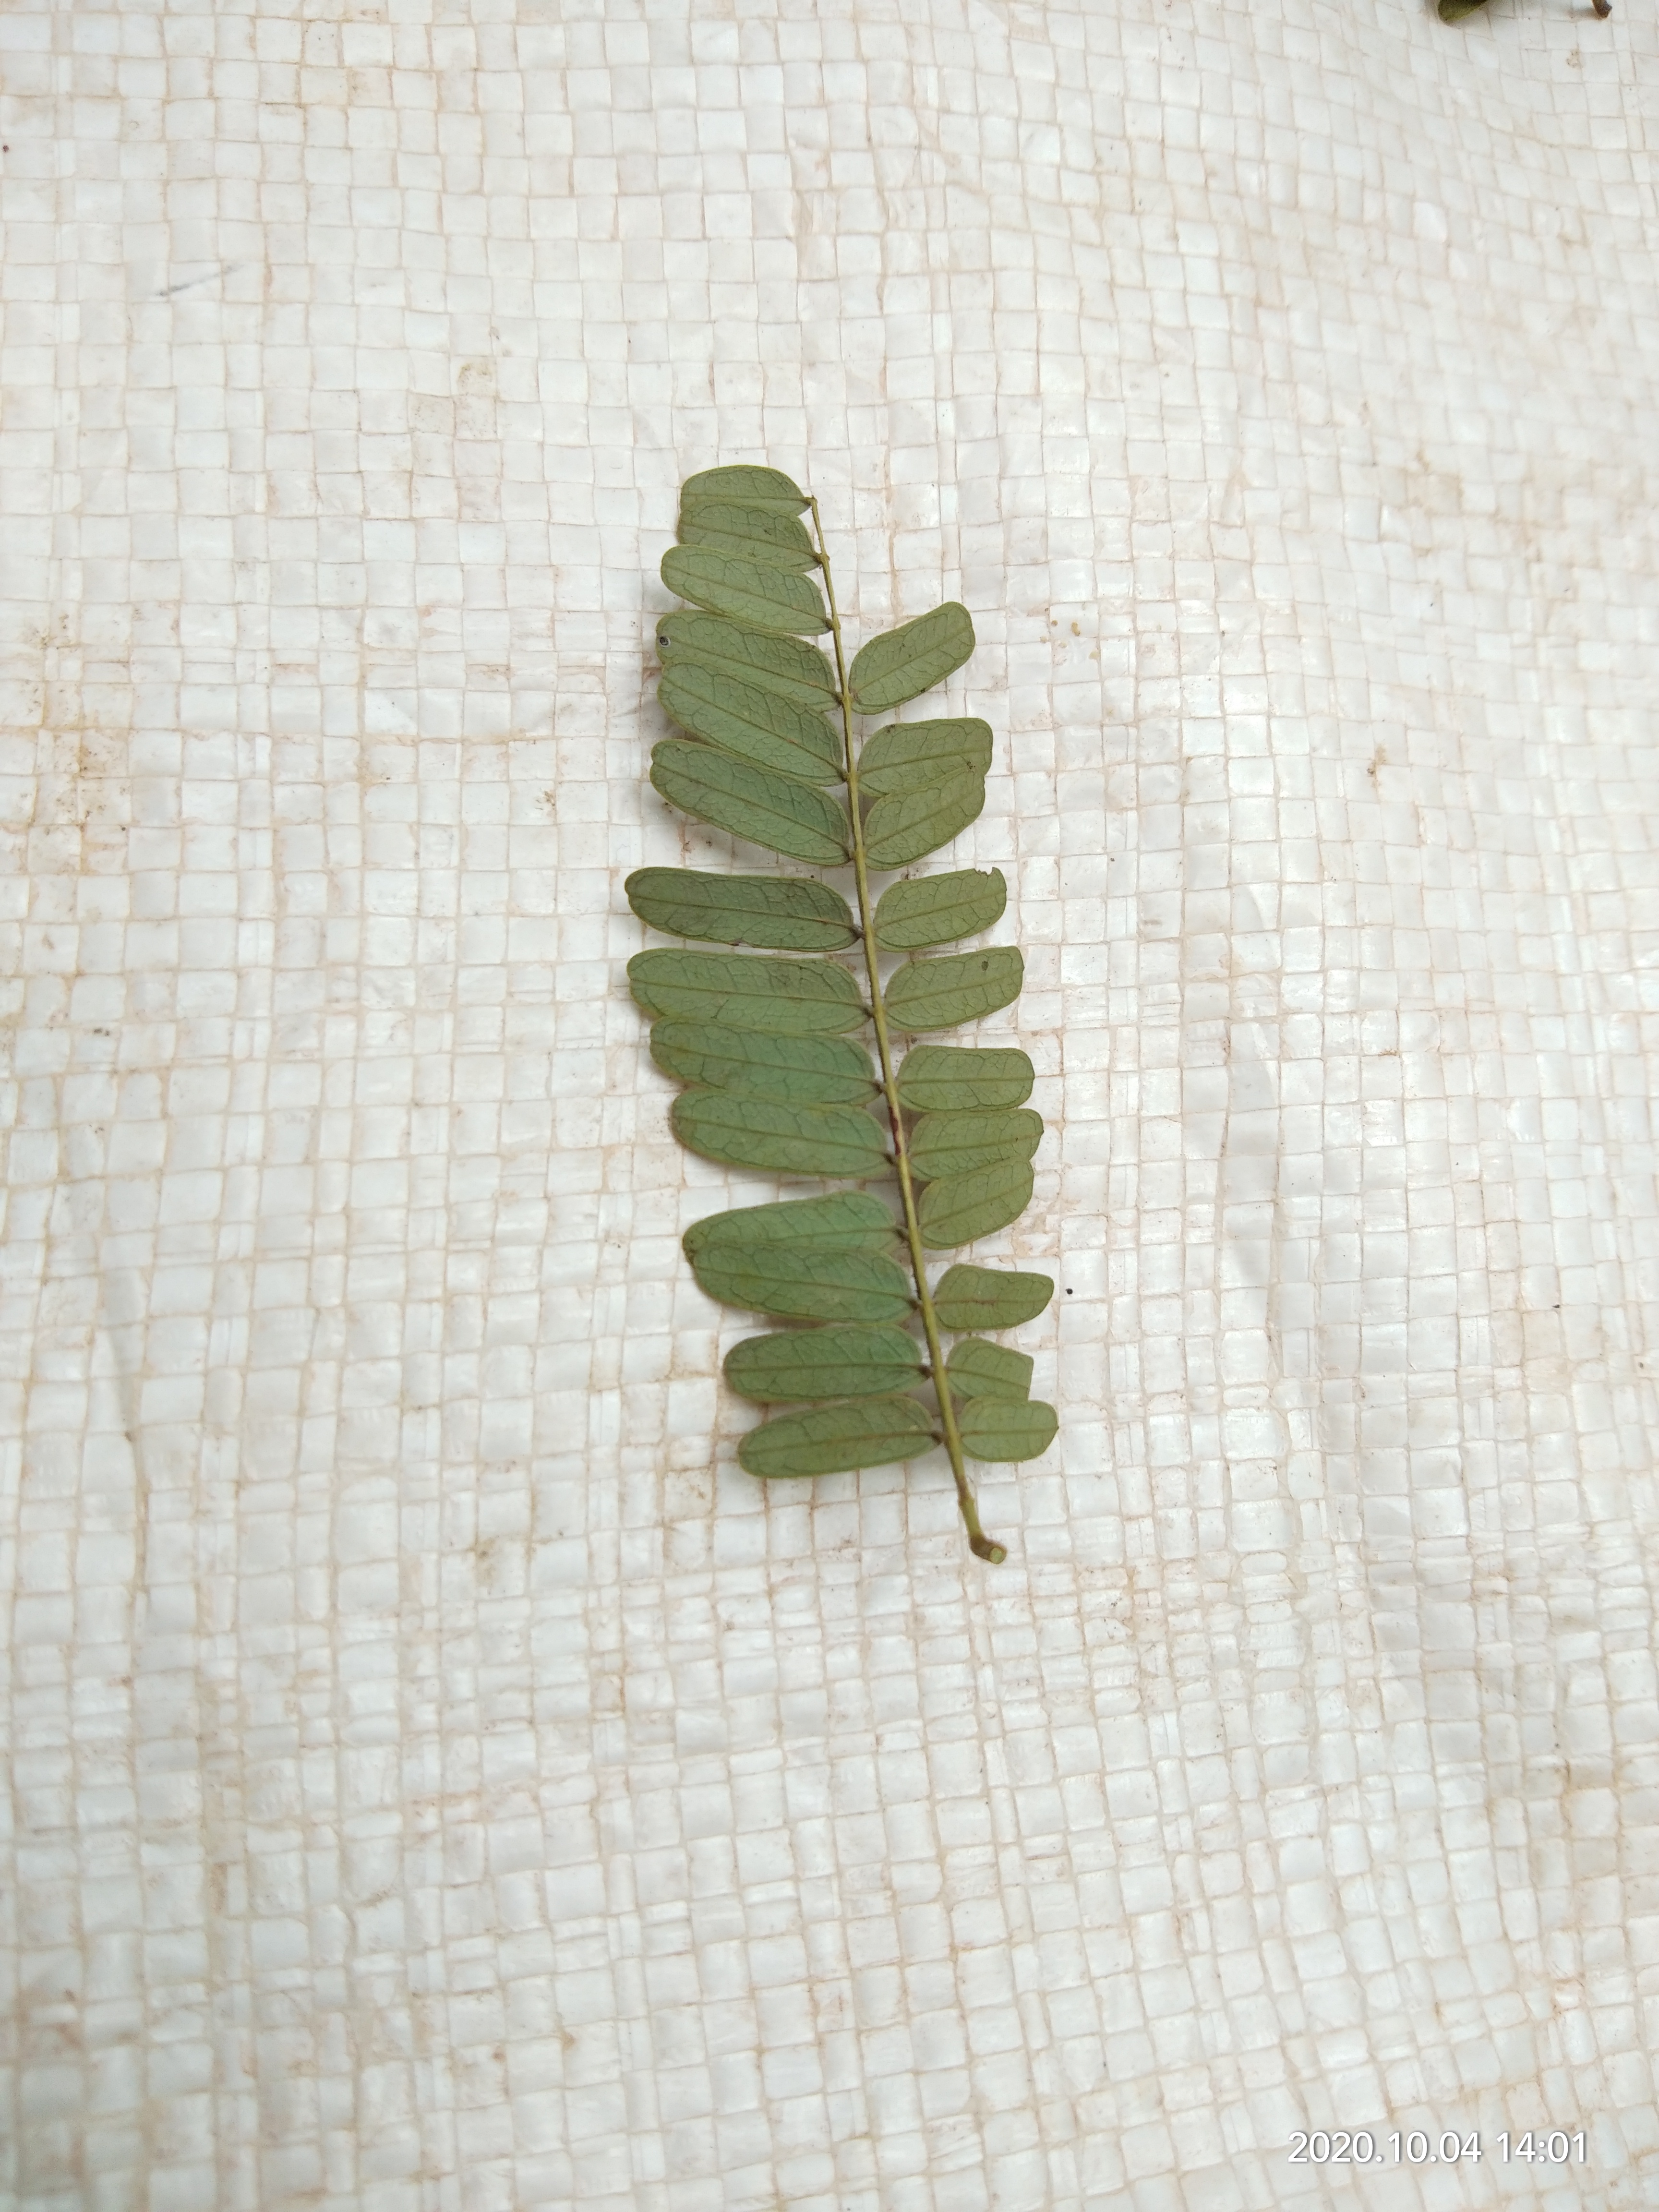
Plant: Tamarind